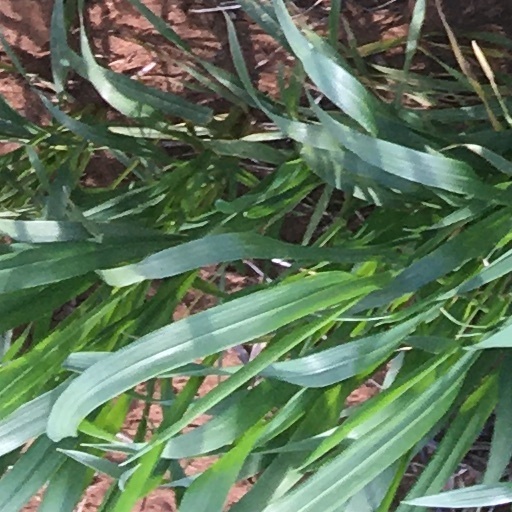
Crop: wheat